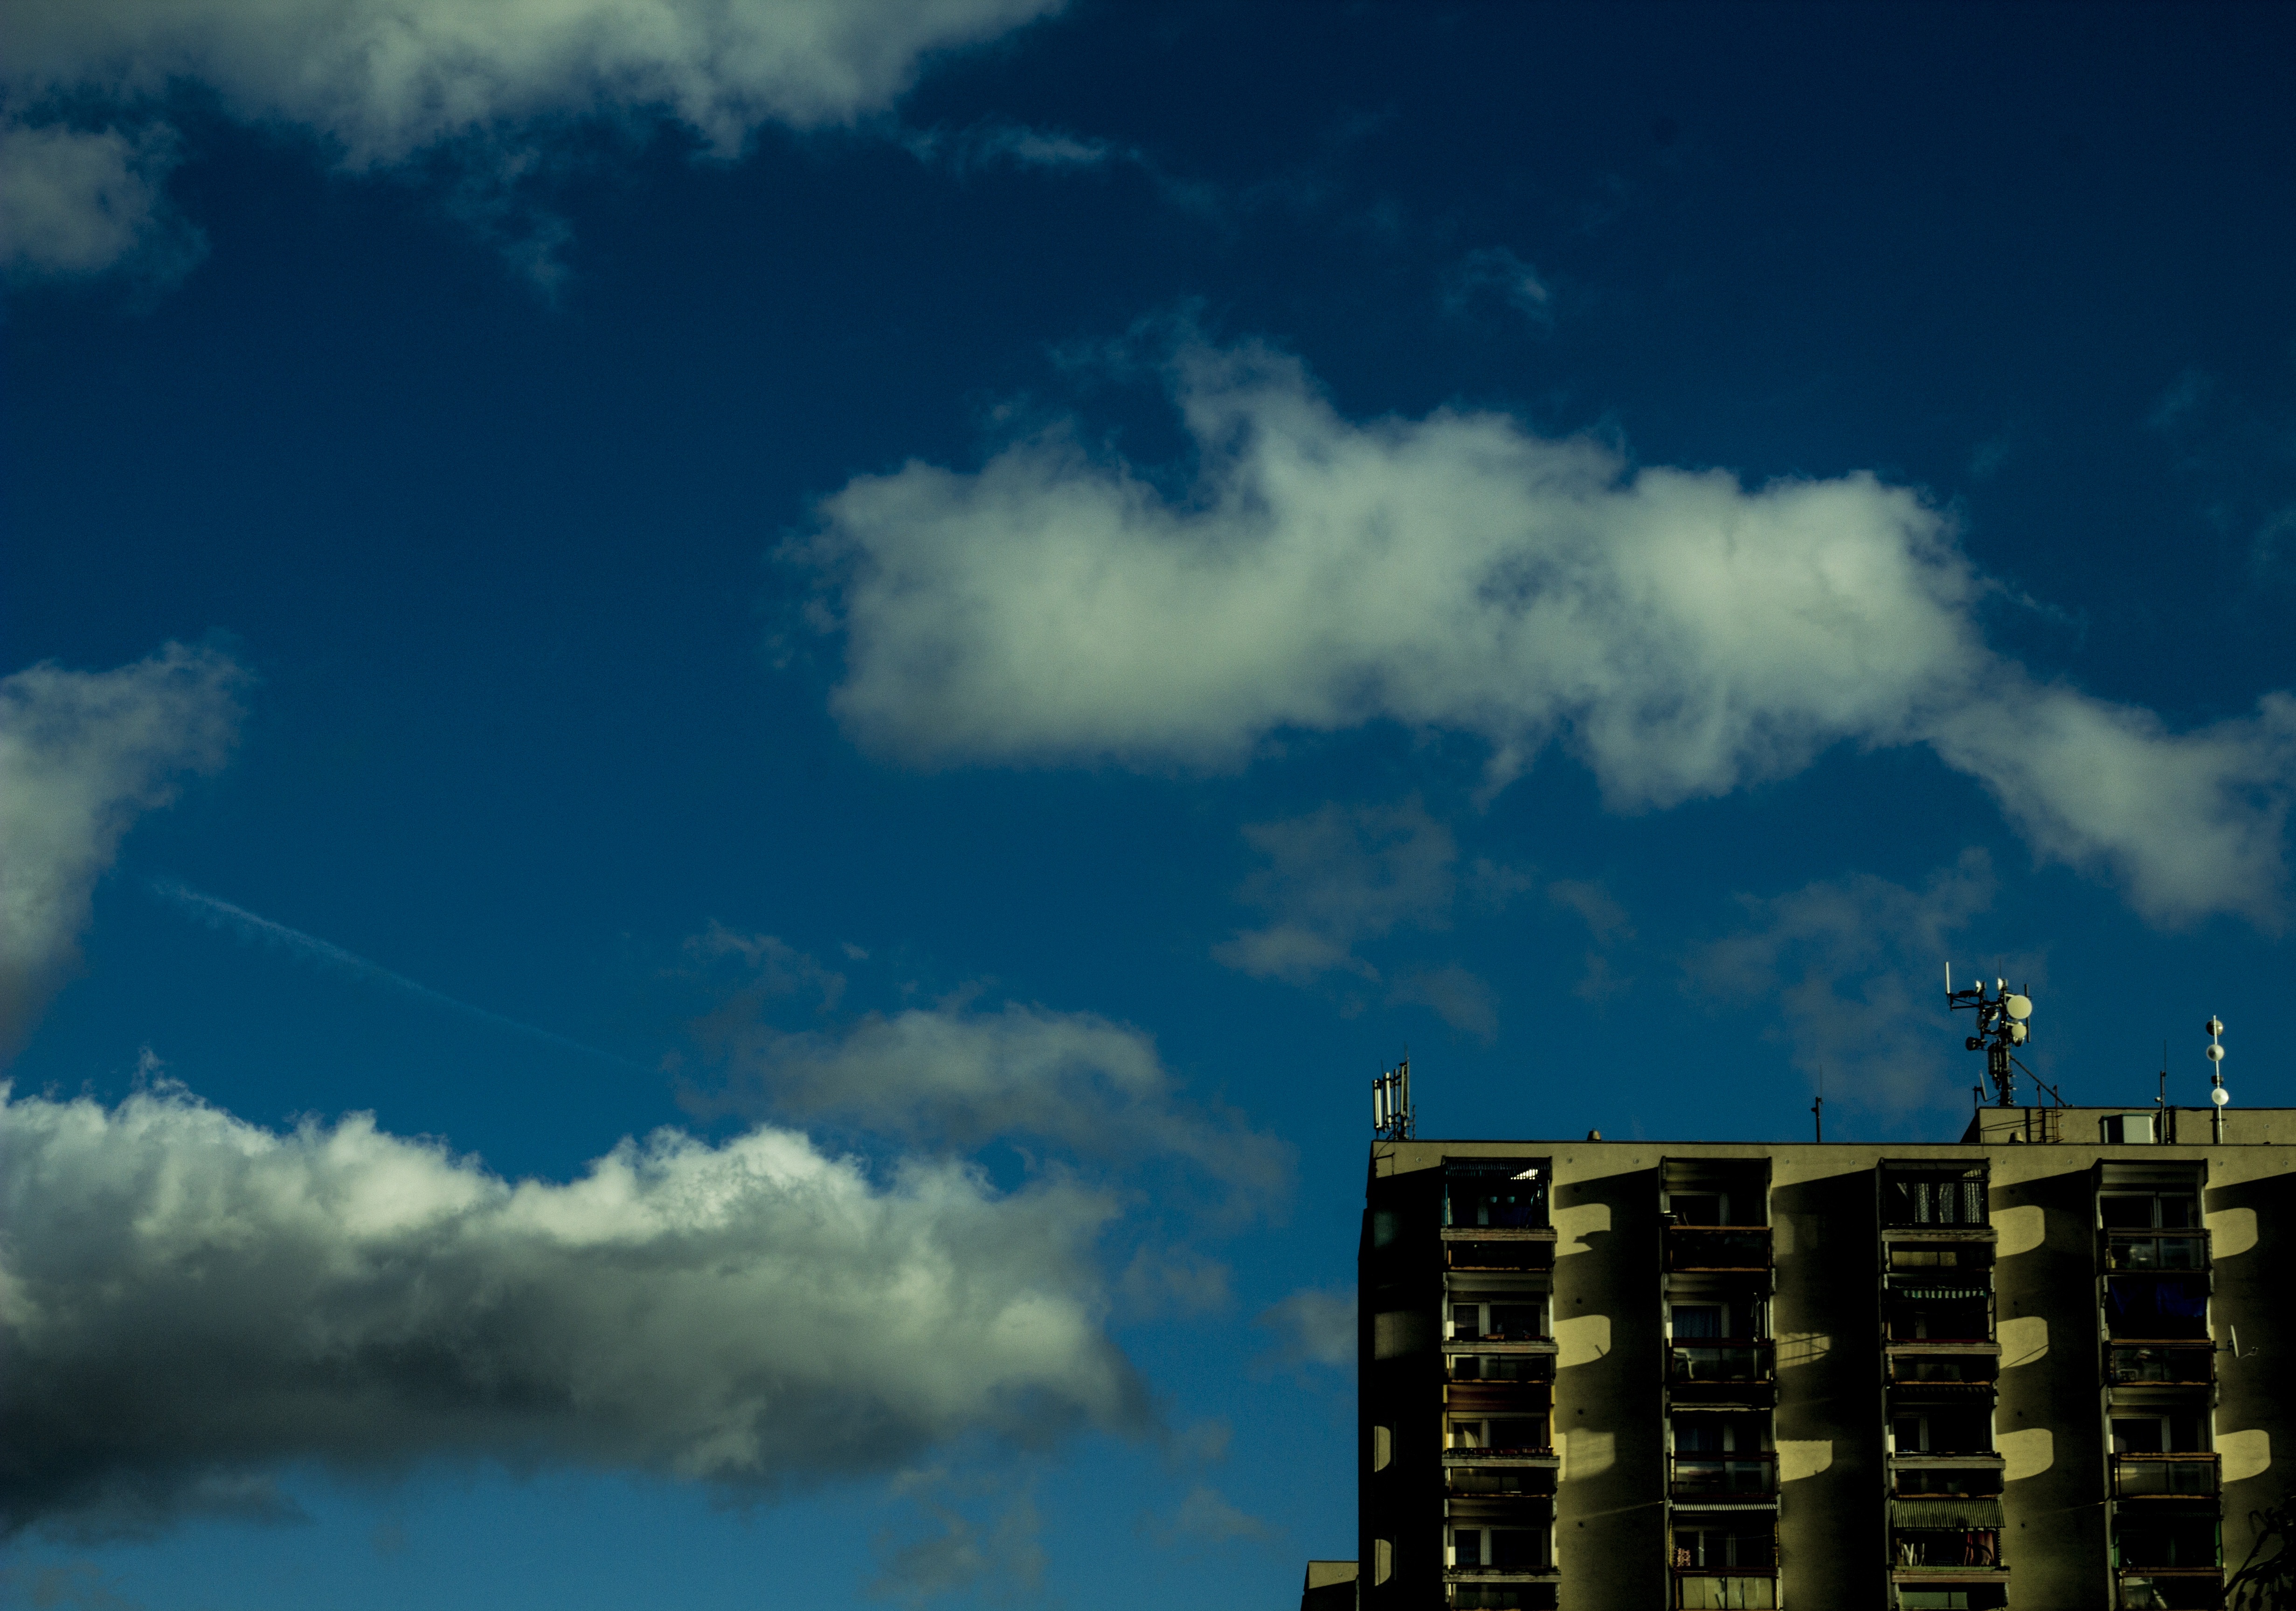
horizon, light, cloud, architecture, sky, house, sunlight, morning, building, dawn, city, atmosphere, dusk, daytime, europe, evening, reflection, weather, contrast, blue, clouds, day, estate, meteorological phenomenon, atmosphere of earth